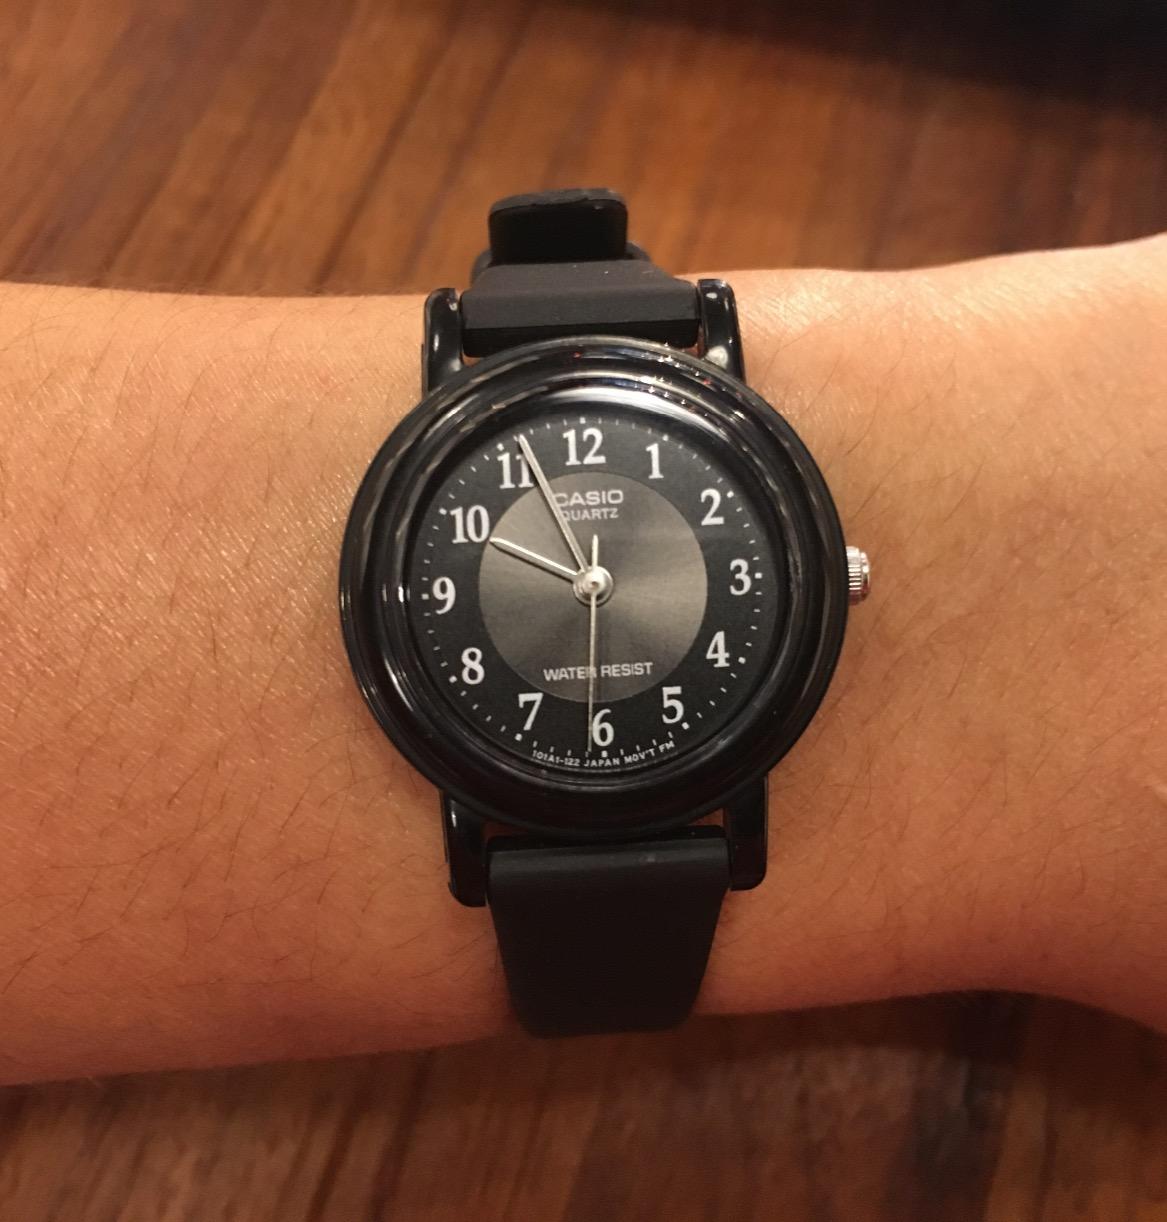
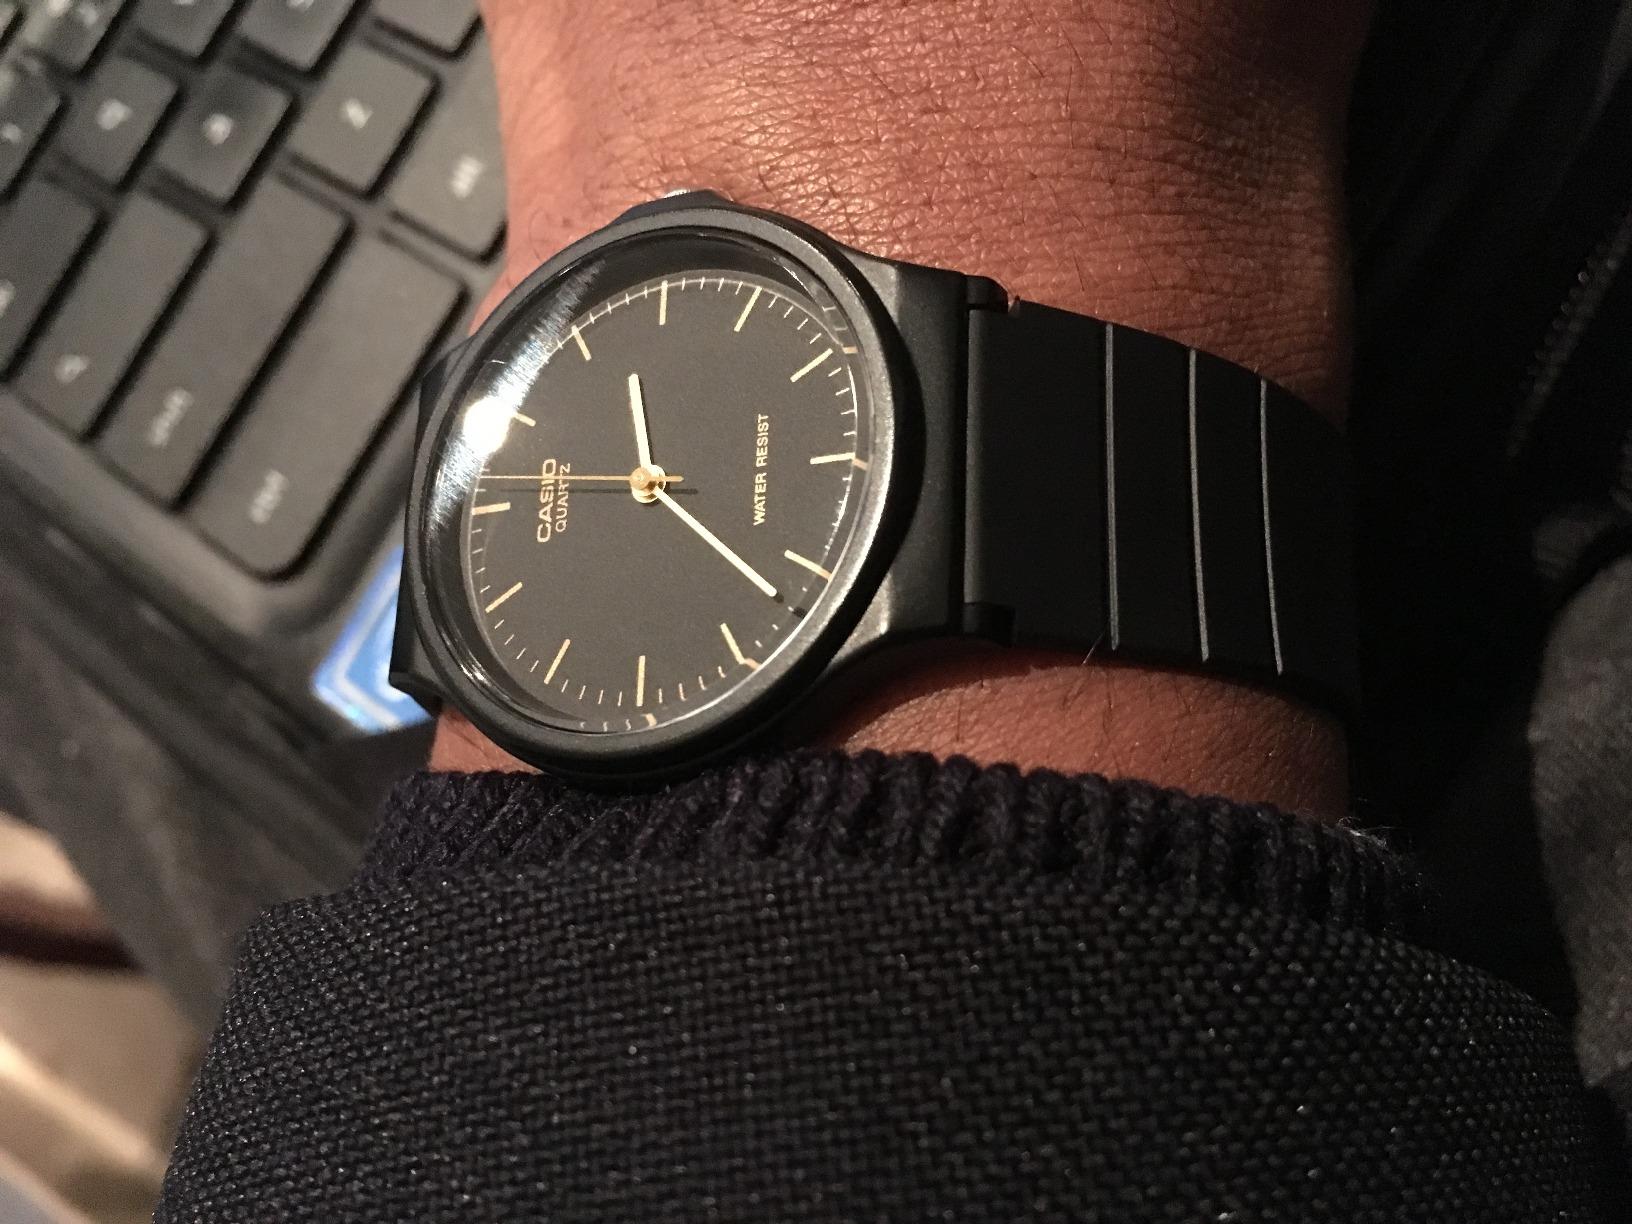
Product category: accessories_watch
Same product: no